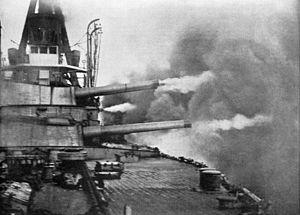
Une bordée, dans le langage maritime, possède plusieurs acceptions :
Le Minas Geraes, ou Minas Gerais selon les sources, est un cuirassé dreadnought de la marine brésilienne. Nommé en l'honneur de l'État de Minas Gerais, le navire est mis sur cale en avril 1907 en tant que navire de tête de sa classe, faisant du Brésil le troisième pays à avoir un dreadnought en cours de construction et déclenchant une course navale aux armements entre le Brésil, l'Argentine et le Chili.
La classe Minas Geraes ou Minas Gerais dans certaines sources était composée de deux cuirassés construits par la société britannique Armstrong Whitworth pour le compte de la Marine brésilienne. Les deux navires furent nommés Minas Geraes d'après l'état brésilien et São Paulo en honneur de l'état et de la ville. Ils devaient permettre au Brésil d'accéder au rang de puissance internationale.
Le canon de marine EOC de 12 pouces/45 calibres est le nom de différents canons navals semblables de calibre 12 pouces conçus et fabriqués par Elswick Ordnance Company pour équiper les navires que la société mère Armstrong Whitworth construisait et armer plusieurs pays avant la Première Guerre mondiale.
Une course à l’armement naval entre l'Argentine, le Brésil et le Chili, les pays les plus puissants et les plus riches d’Amérique du Sud, commença au début du XXᵉ siècle, lorsque le gouvernement brésilien commanda trois « dreadnoughts », de formidables cuirassés dont les capacités dépassaient de loin celles des anciens navires des marines du monde entier.